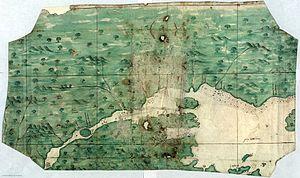
Carte de la région du fleuve Saint Laurent (actuel Canada) réalisée en Espagne au XVIe siècle, et conservée à la Real Academia de la Historia.
Le Canada est un pays situé dans la partie septentrionale de l'Amérique du Nord. Monarchie constitutionnelle à régime parlementaire constituée en fédération, composée de dix provinces et trois territoires, le pays est encadré par l'océan Atlantique à l'est, l'océan Arctique au nord et l'océan Pacifique à l'ouest. Le Canada comprend deux frontières terrestres avec les États-Unis, l'une au sud et l'autre au nord-ouest avec l'Alaska, ainsi qu'une frontière maritime avec la France, par le biais de l'archipel de Saint-Pierre-et-Miquelon, et le Danemark, par le biais du Groenland. Le territoire terrestre canadien s'étend sur 10 millions de kilomètres carrés, ce qui en fait le deuxième pays du monde pour la superficie après la Russie. En 2019, il compte plus de 37 millions d'habitants et est ainsi le 37ᵉ pays du monde en ce qui concerne la population. Le territoire contient plus de 31 700 lacs, ce qui fait du Canada l'un des pays possédant les plus grandes réserves d'eau douce du globe. Les langues officielles au niveau fédéral sont l'anglais et le français. La capitale fédérale est Ottawa et la monnaie, le dollar canadien.
Jacques Cartier est un navigateur, explorateur français et écrivain par ses récits de voyage. Né en 1491 à Saint-Malo, il y meurt le 1ᵉʳ septembre 1557.